Tin Sam Tsuen, Pat Heung

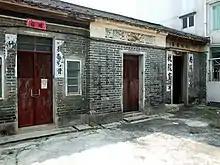
Tai Kei Study Hall in Tin Sam San Tsuen.

Tin Sam Tsuen is a village in Pat Heung, Yuen Long District, Hong Kong.